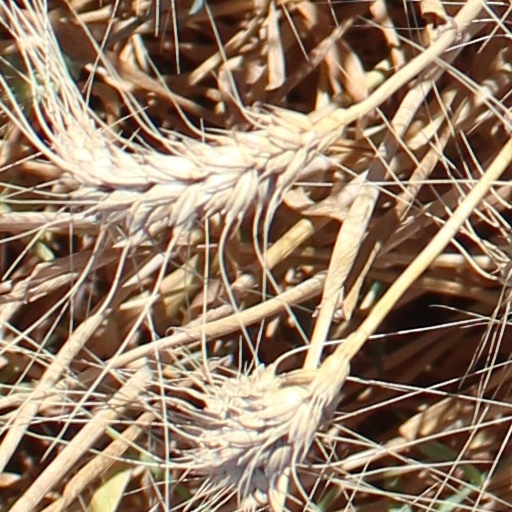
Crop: wheat